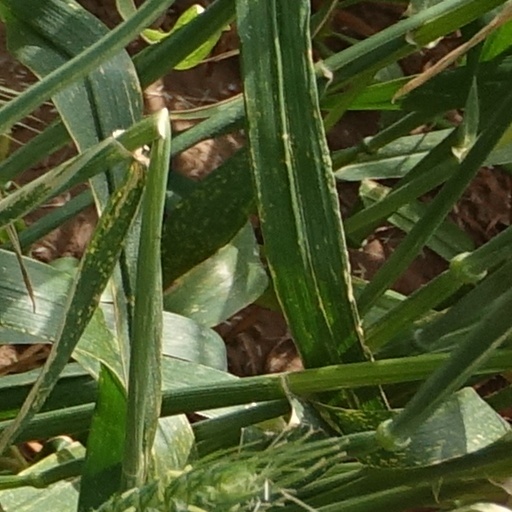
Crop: wheat